Ernest Borgnine

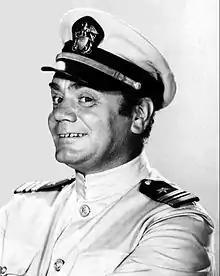
Publicity photo of Borgnine in "McHale's Navy" in 1963

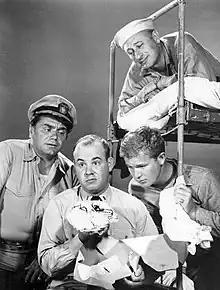
Borgnine, Tim Conway, Gary Vinson and Carl Ballantine (in top bunk) in "McHale's Navy" in 1962

In 1962, Borgnine signed a contract with Universal Studios for the lead role as the gruff but lovable skipper, Quinton McHale, in what began as a serious one-hour 1962 episode called "Seven Against the Sea" for "Alcoa Premiere", and later reworked to a comedy called "McHale's Navy", a World War II sitcom, which also co-starred unfamiliar comedians Joe Flynn as Capt. Wally Binghamton and Tim Conway as Ens. Charles Parker. The insubordinate crew of PT-73 helped the show become a success during its first season, landing in the top 30 in 1963.